Chris Licht

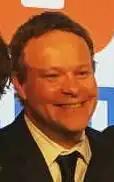
Licht in 2015

Christopher Andrew Licht (born October 22, 1971) is an American television newsman and producer. He is best known as the showrunner and executive producer of "The Late Show With Stephen Colbert", as well as CBS's executive vice president of special programming. He is also known for having launched "Morning Joe" on MSNBC, and the reboot of "CBS This Morning". From May 2022 to June 2023 he was the chairman and CEO of CNN.